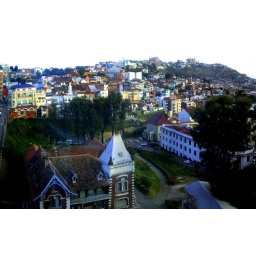
There is an air of mystery in Antananarivo, with its hills and alleys and the rusty red roofs.